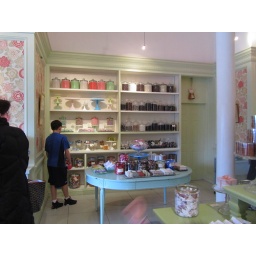
Miette candy wall with blue table in front